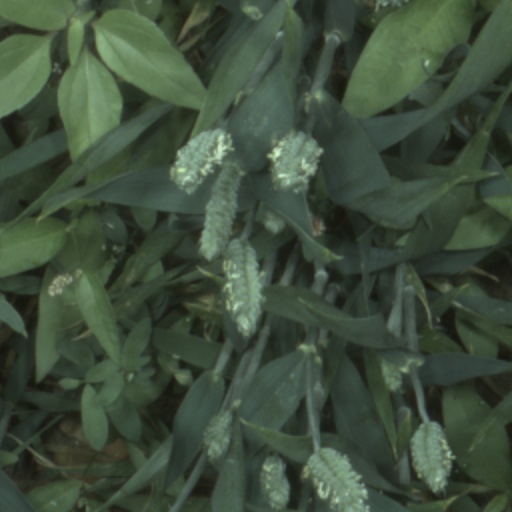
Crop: wheat